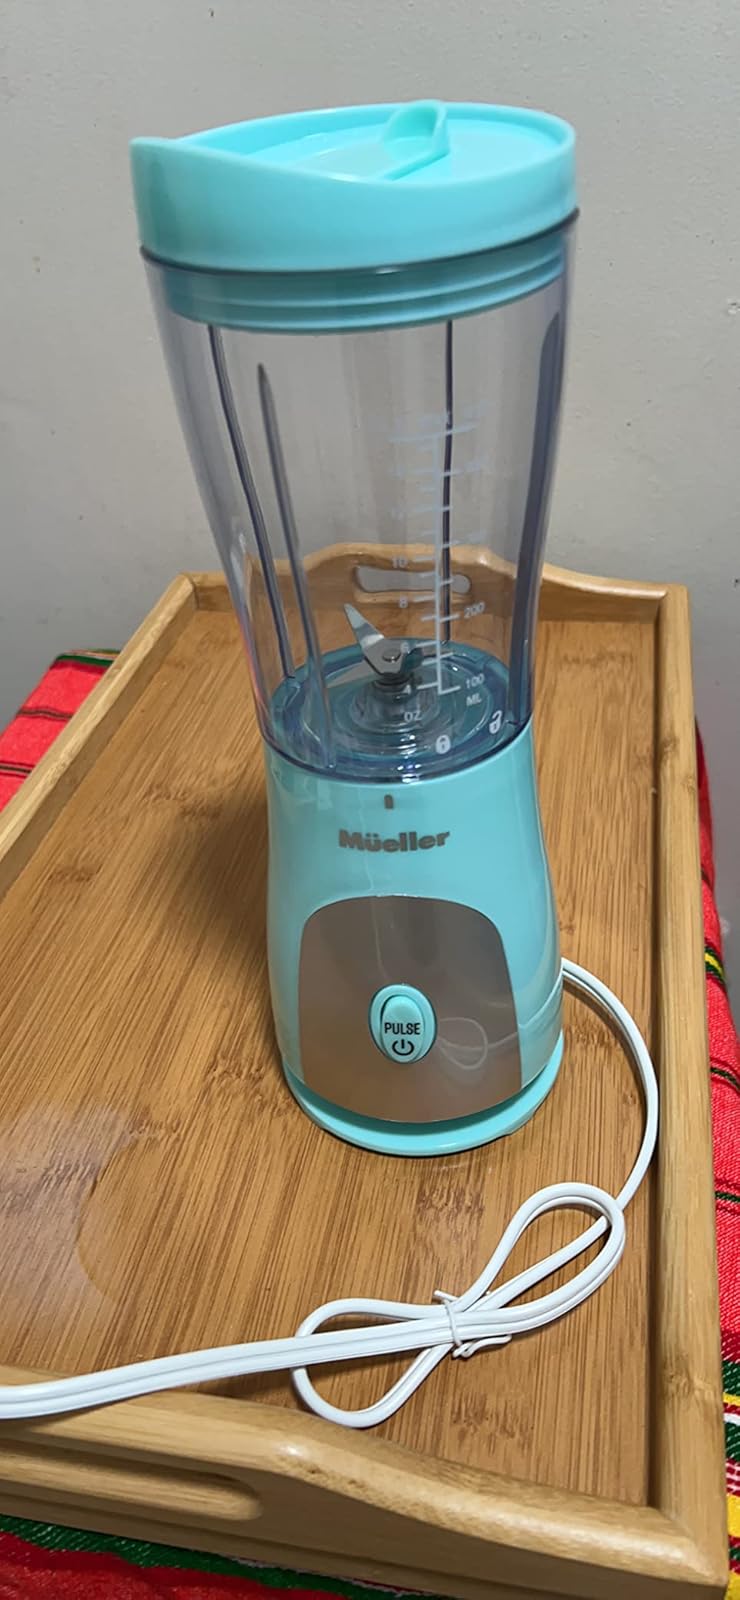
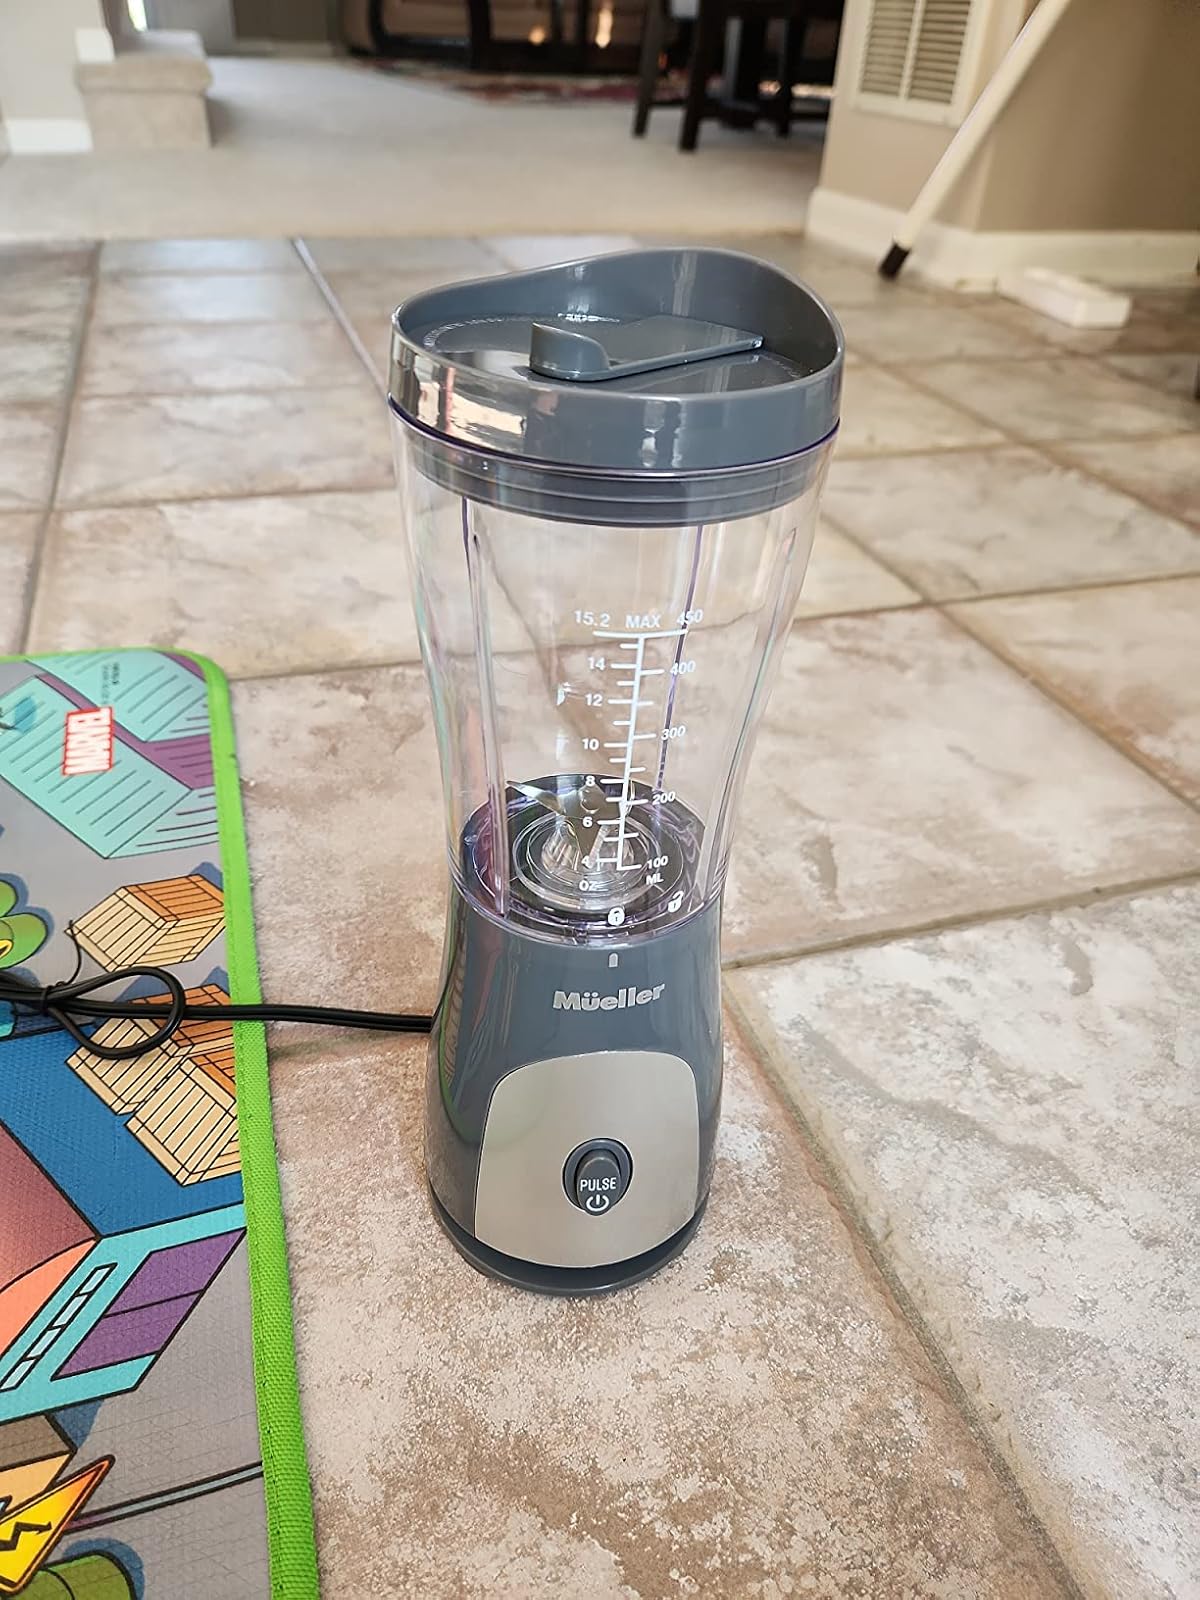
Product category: items_blender
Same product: no